Arthur Sullivan

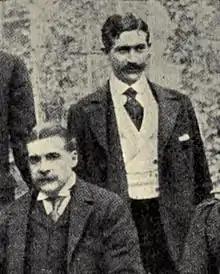
Sullivan, seated, with Herbert standing behind his left shoulder; both are very well-dressed and mustachioed

Sullivan's health was never robust – from his thirties his kidney disease often obliged him to conduct sitting down. He died of heart failure, following an attack of bronchitis, at his flat in Westminster on 22 November 1900 at the age of 58. His "Te Deum Laudamus", written in expectation of victory in the Boer War, was performed posthumously.